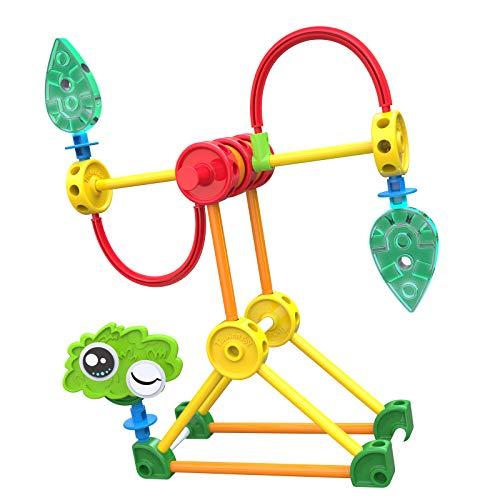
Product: Tinkertoy Adventures Building Set - 100 Parts - Ages 3 & Up - Creative Preschool Toy
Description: Set contains 100 durable and lightweight pieces that boast vibrant colors and high-quality construction, plus new fun eye pieces to bring their creations to life.
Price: $31.94
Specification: ProductDimensions:15.5x3.5x10.5inches|ItemWeight:2.22pounds|ShippingWeight:2.22pounds(Viewshippingratesandpolicies)|ASIN:B07PPPRX7D|Itemmodelnumber:56514|Manufacturerrecommendedage:36months-5years